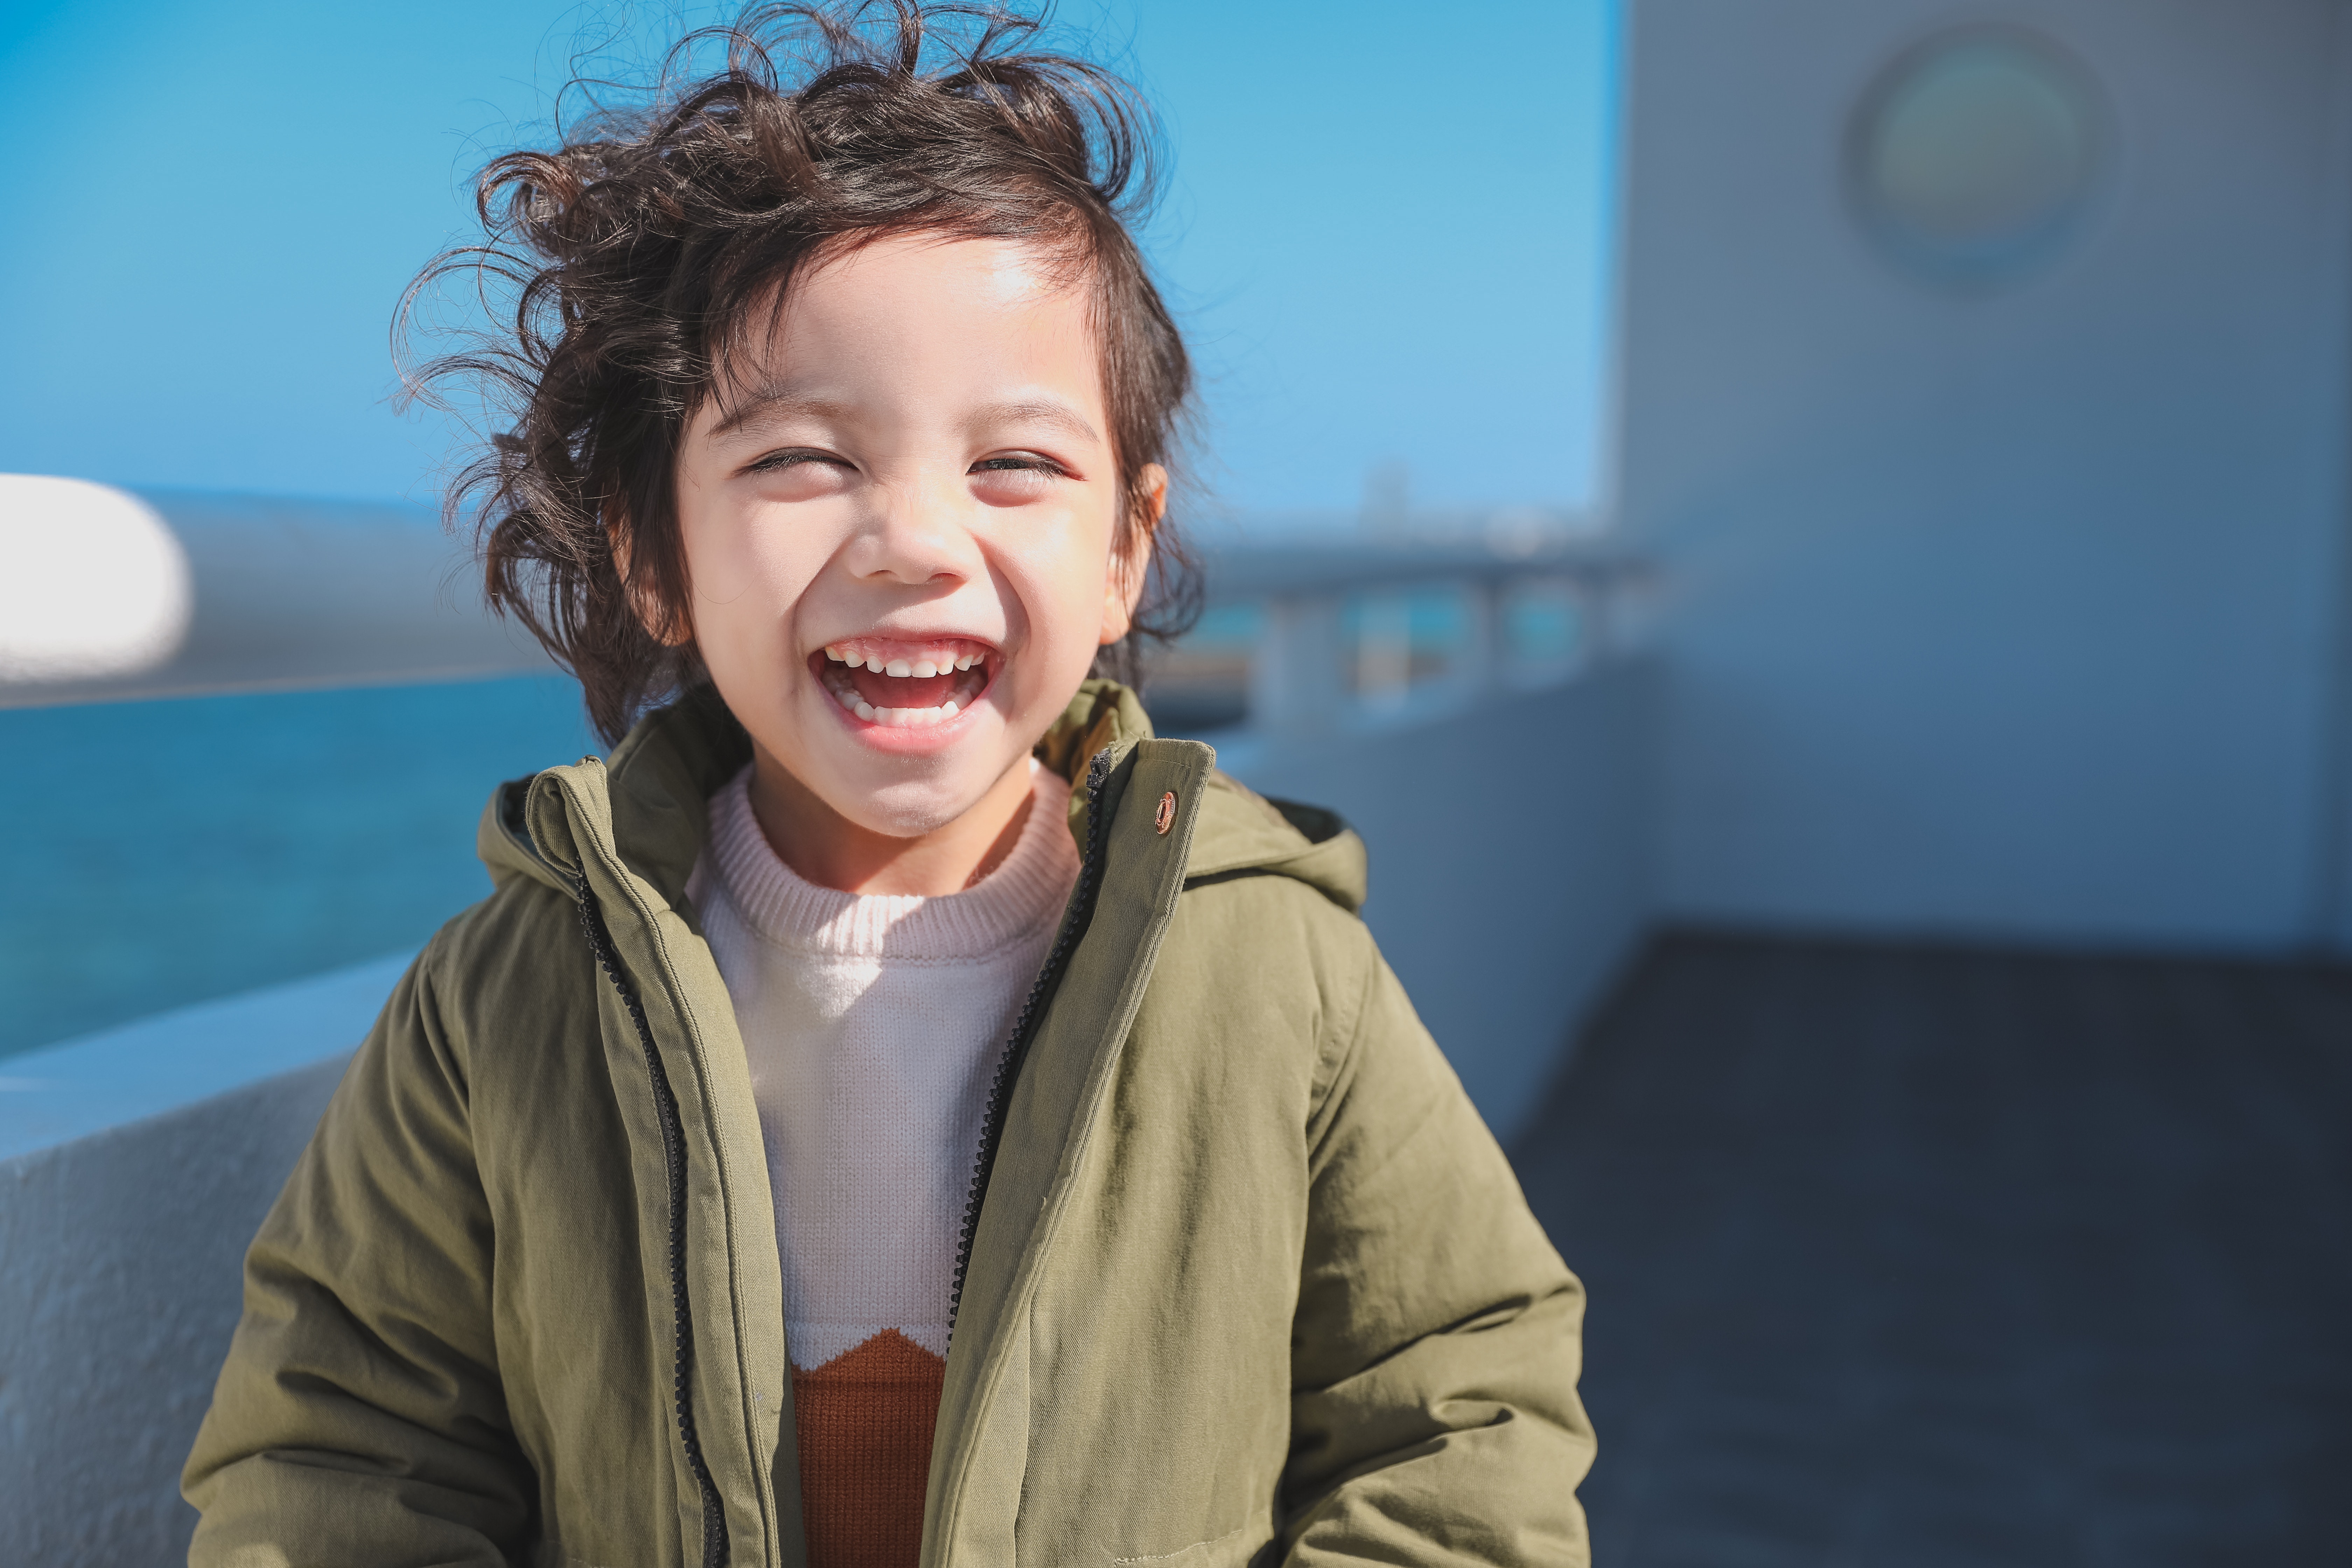
face, facial expression, smile, cheek, chin, nose, fun, happy, human, mouth, child, laugh, vacation, photography, jaw, tooth, neck, leisure, family car